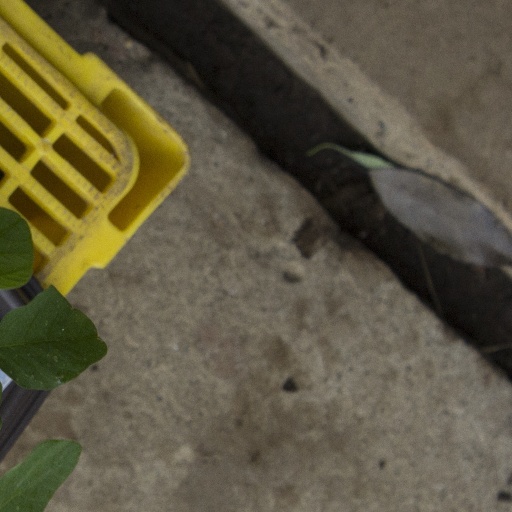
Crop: soybean